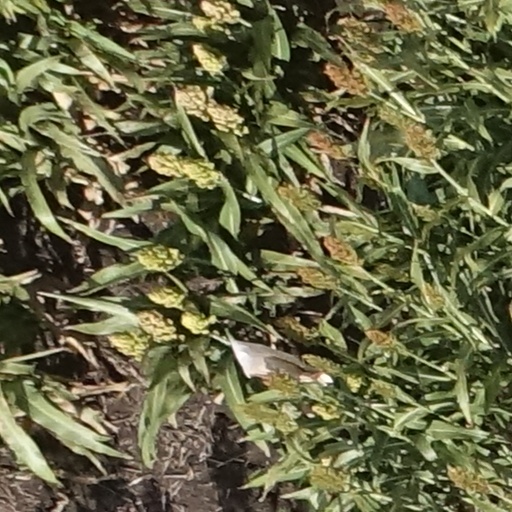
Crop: sorghum